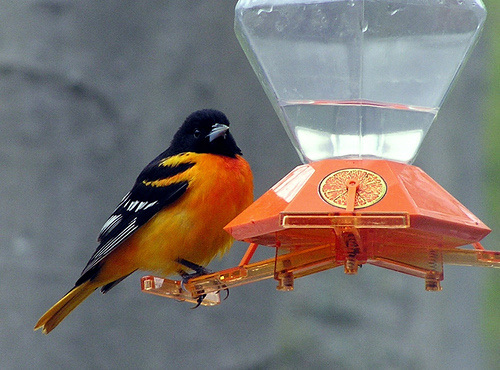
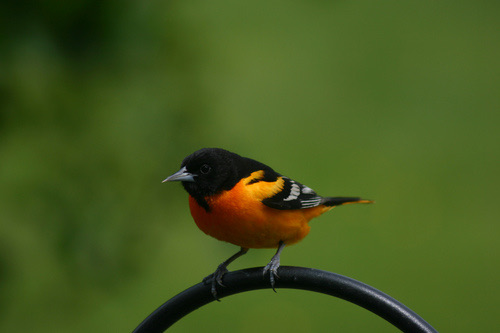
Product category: misc
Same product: yes